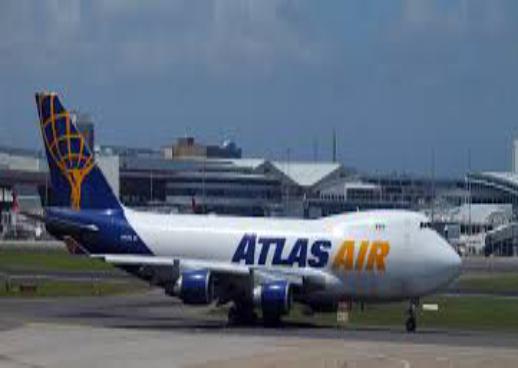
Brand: atlas air
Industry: Transportation